Who You Love

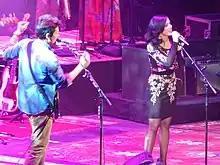
Mayer and Perry performing "Who You Love" at the Barclays Center on December 17, 2013

Mayer first announced that "Who You Love" would be the third single from "Paradise Valley" on his Tumblr account during a Q&A session with fans. The single cover was revealed on December 2, 2013, and features a photograph of Mayer and Perry shot by photographer Mario Sorrenti. The cover was revealed amongst a photo shoot of the couple shot by Sorrenti for Vanity Fair magazine. They performed the song together at Barclays Center in Brooklyn, New York on December 17, 2013, which was the last night of his "Born and Raised World Tour".